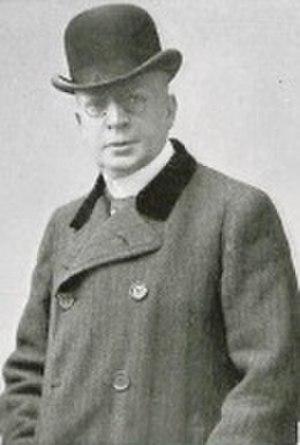
Adolf Klein fut un acteur et un metteur en scène autrichien.